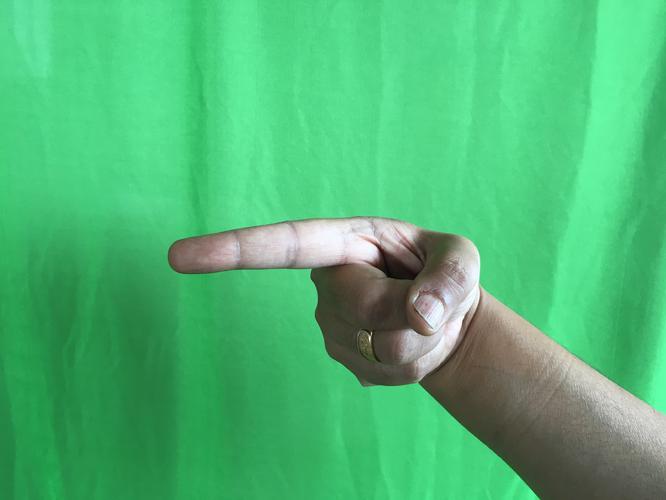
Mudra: Suchi
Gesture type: single_hand